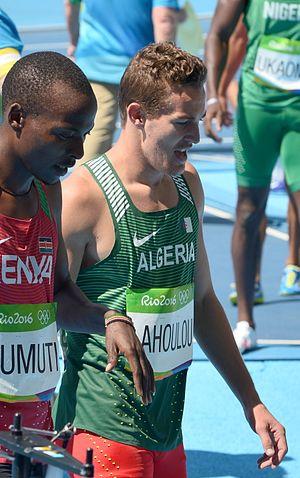
Quelques séries du 400m haies des jo de Rio 2016
Abdelmalik Lahoulou, né le 7 mai 1992 à Jijel, est un athlète algérien spécialiste du 400 mètres haies.